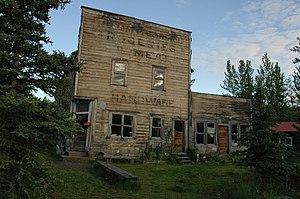
McCarthy est une localité située aux États-Unis, en Alaska, faisant partie de la région de recensement de Valdez-Cordova. Sa population était de 28 habitants.